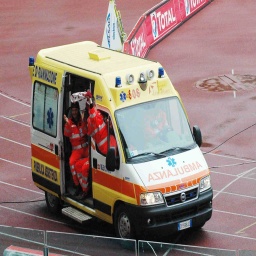
Label: ambulance